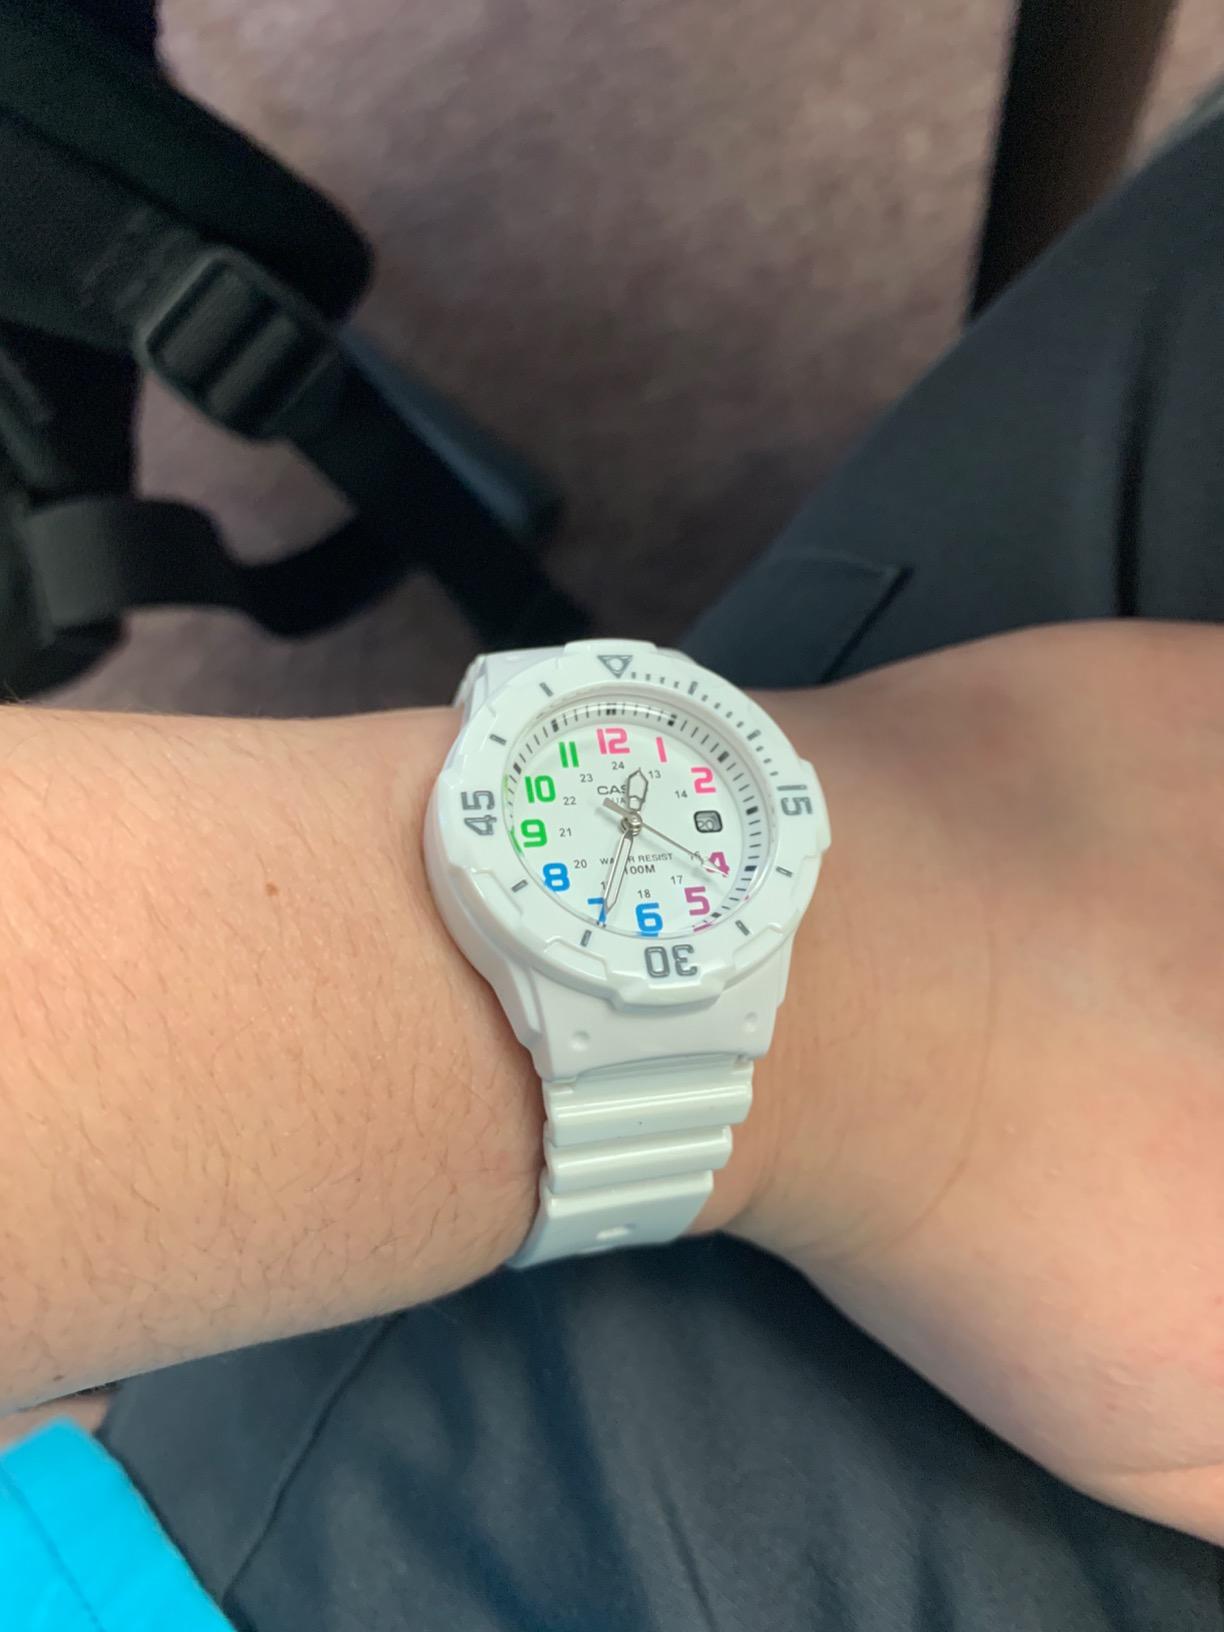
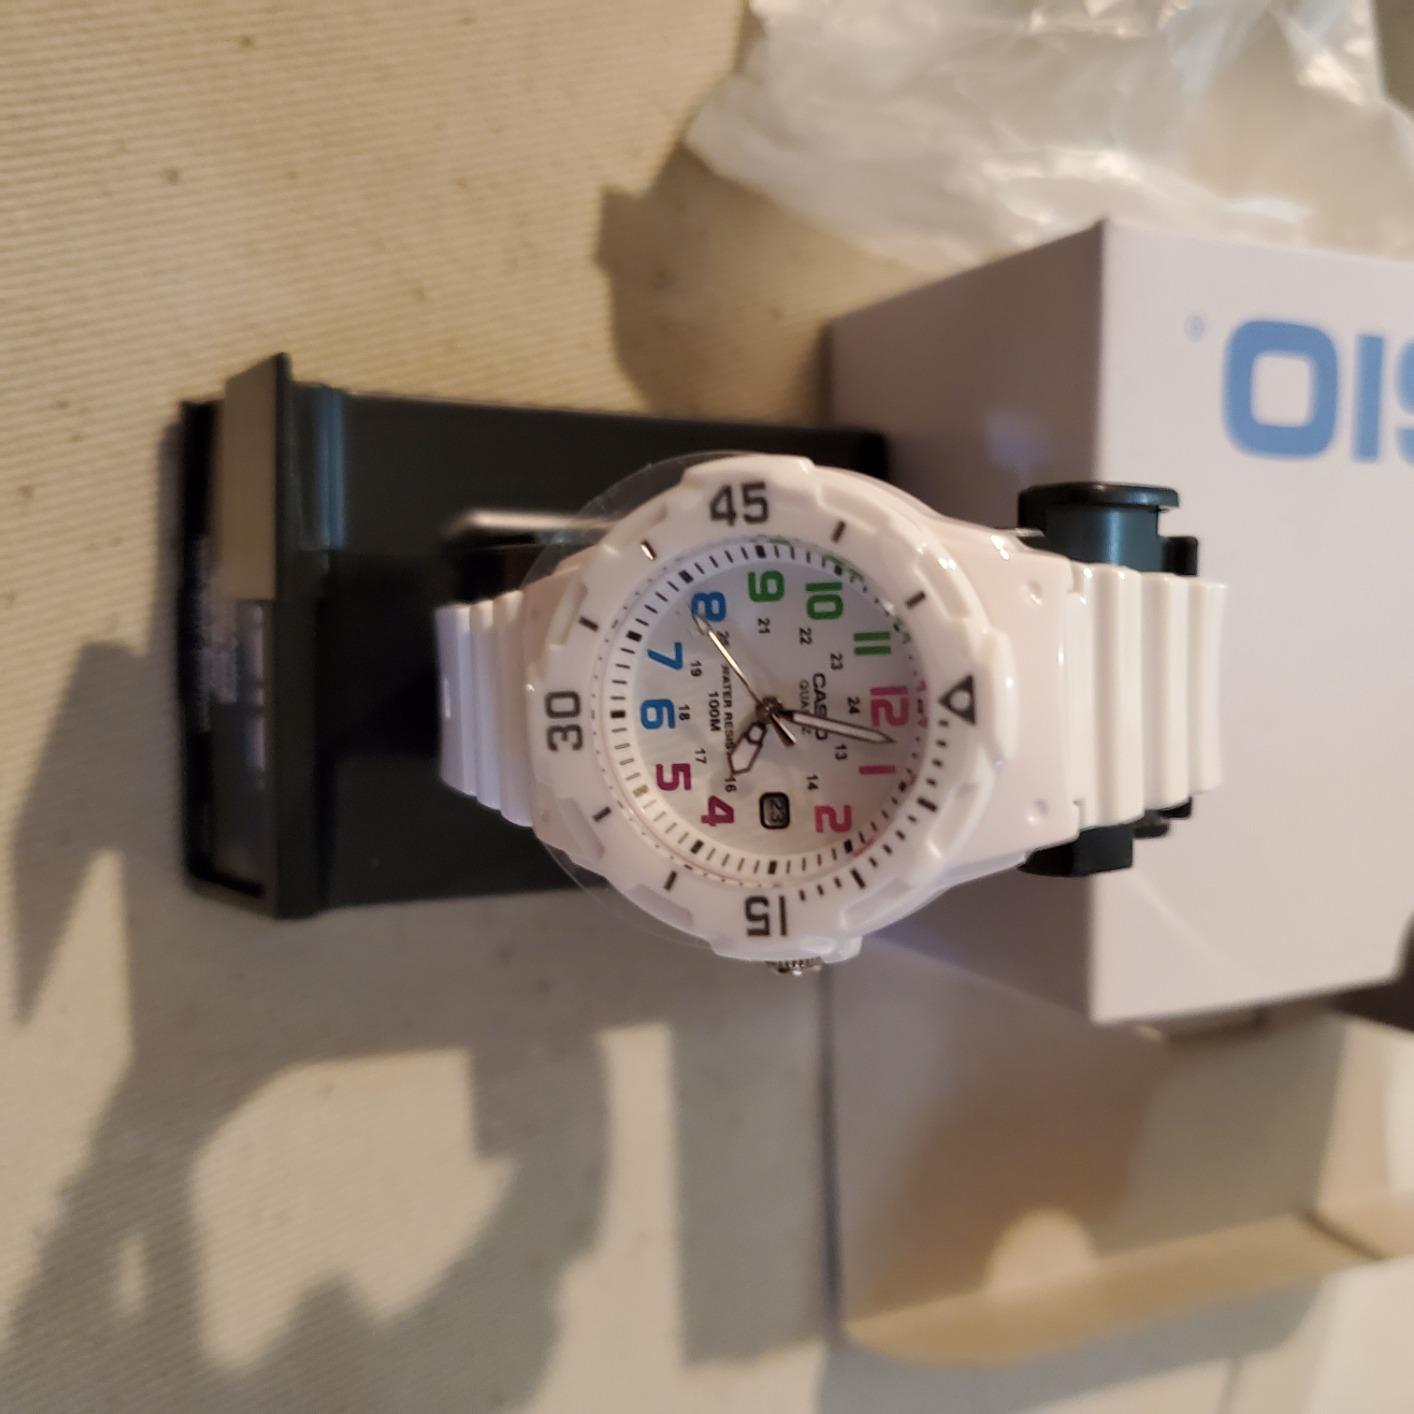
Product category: accessories_watch
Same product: yes